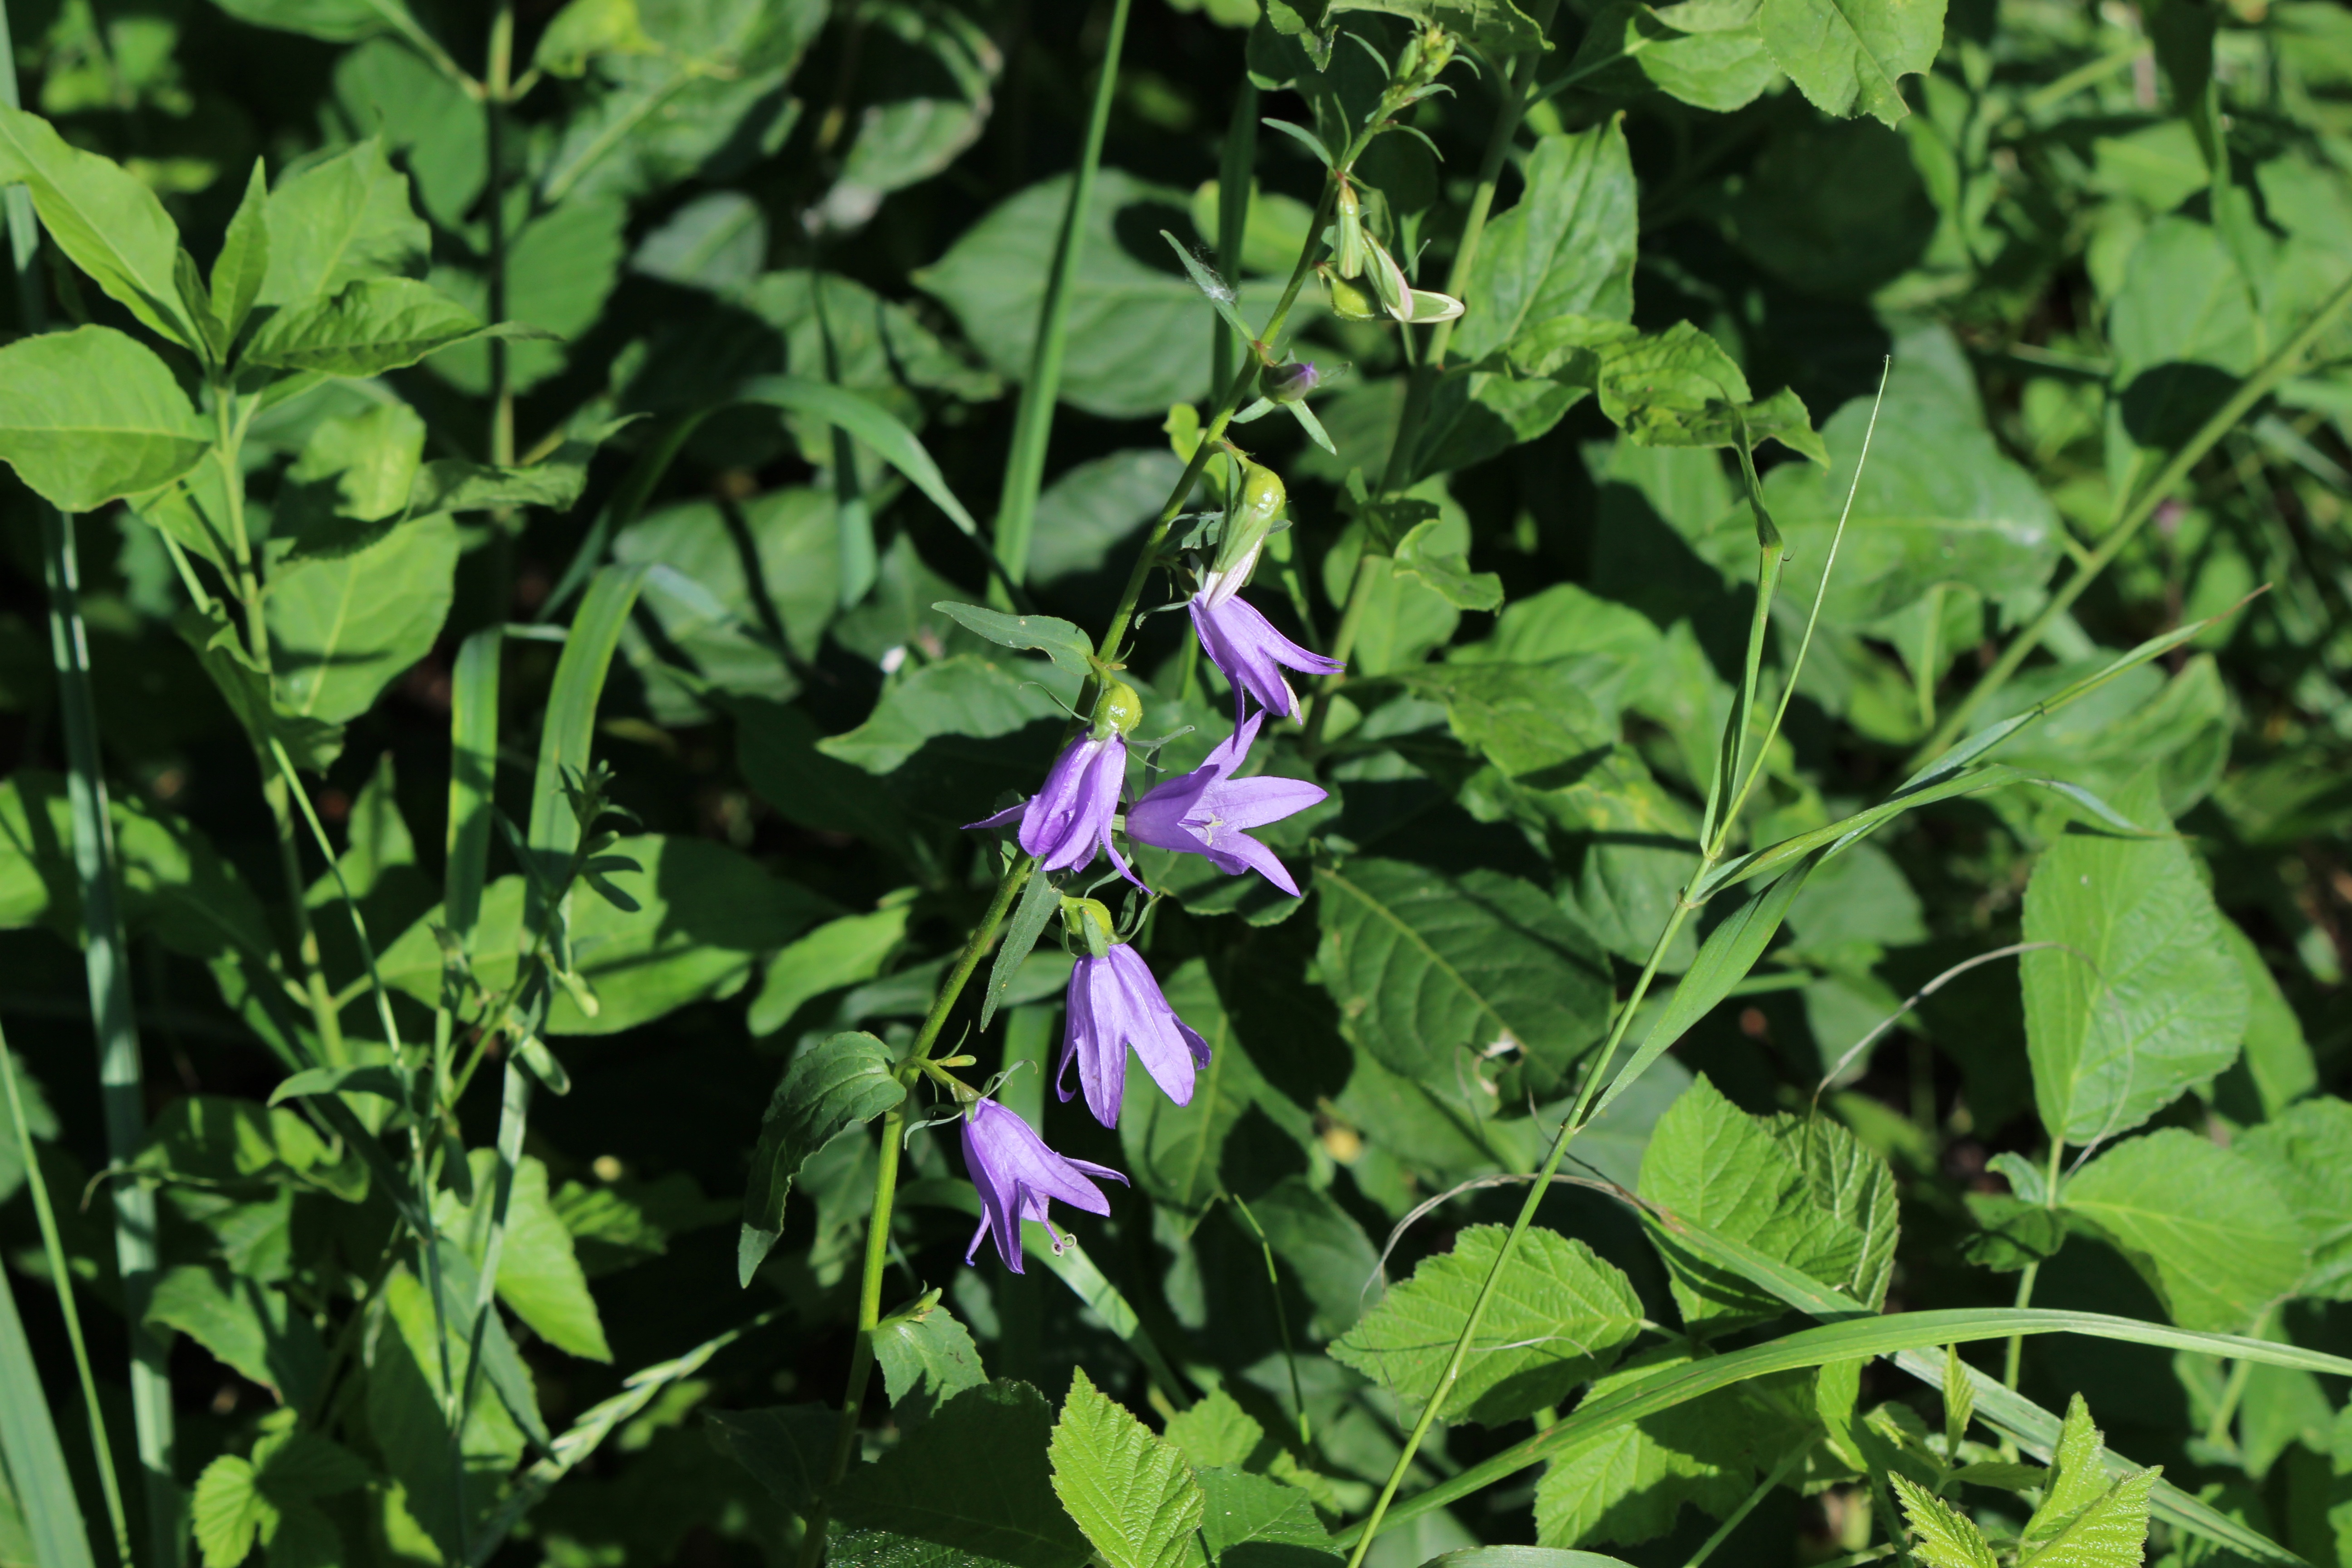
nature, wilderness, blossom, plant, flower, bloom, green, herb, botany, flora, wildflower, violet, bellflower, flowering plant, annual plant, land plant, campanula latifolia, broad leaved bellflower